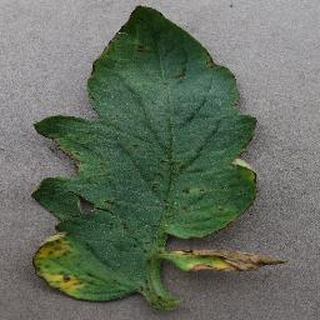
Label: tomato_bacterial_spot